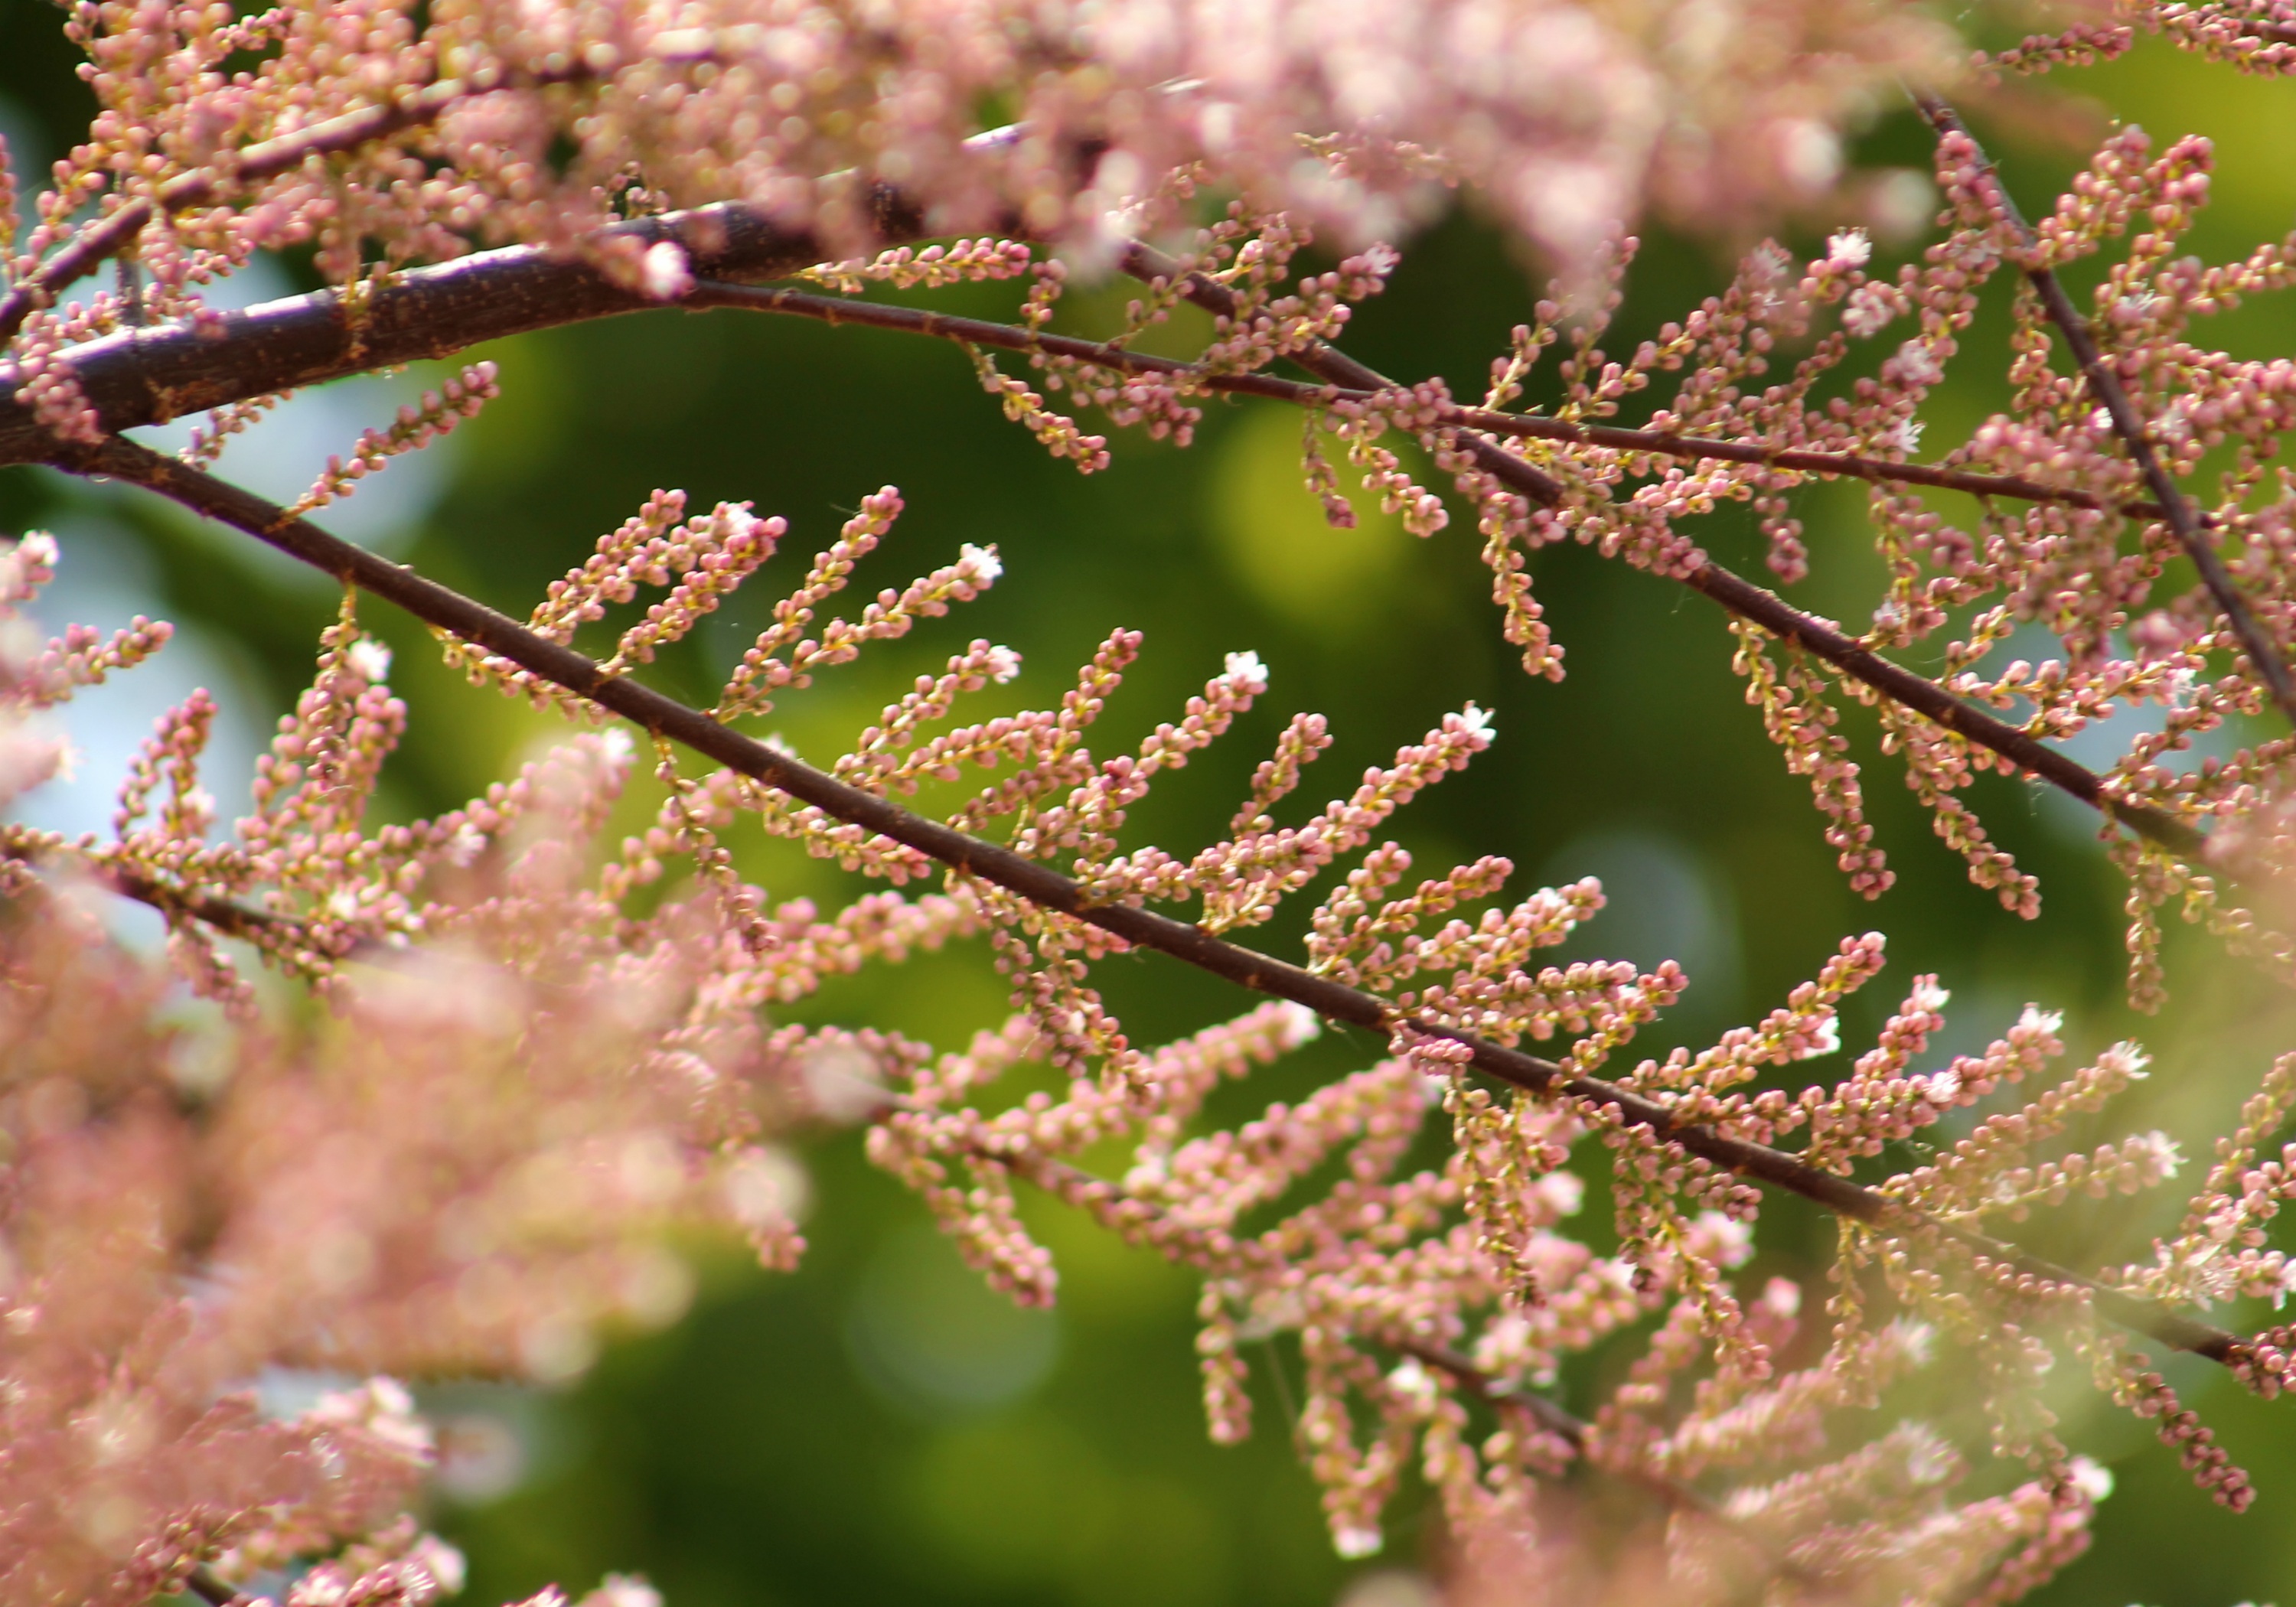
tree, nature, branch, blossom, plant, leaf, flower, frost, spring, green, produce, botany, pink, flora, season, cherry blossom, twig, flowers, close up, colors, shrub, branches, macro photography, flowering plant, woody plant, land plant